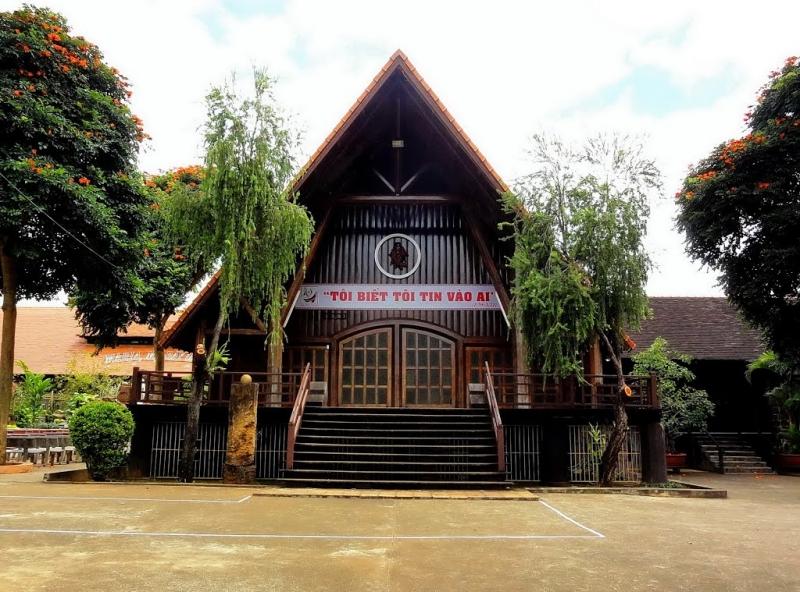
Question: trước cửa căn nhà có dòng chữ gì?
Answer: tôi biết tôi tin vào ai